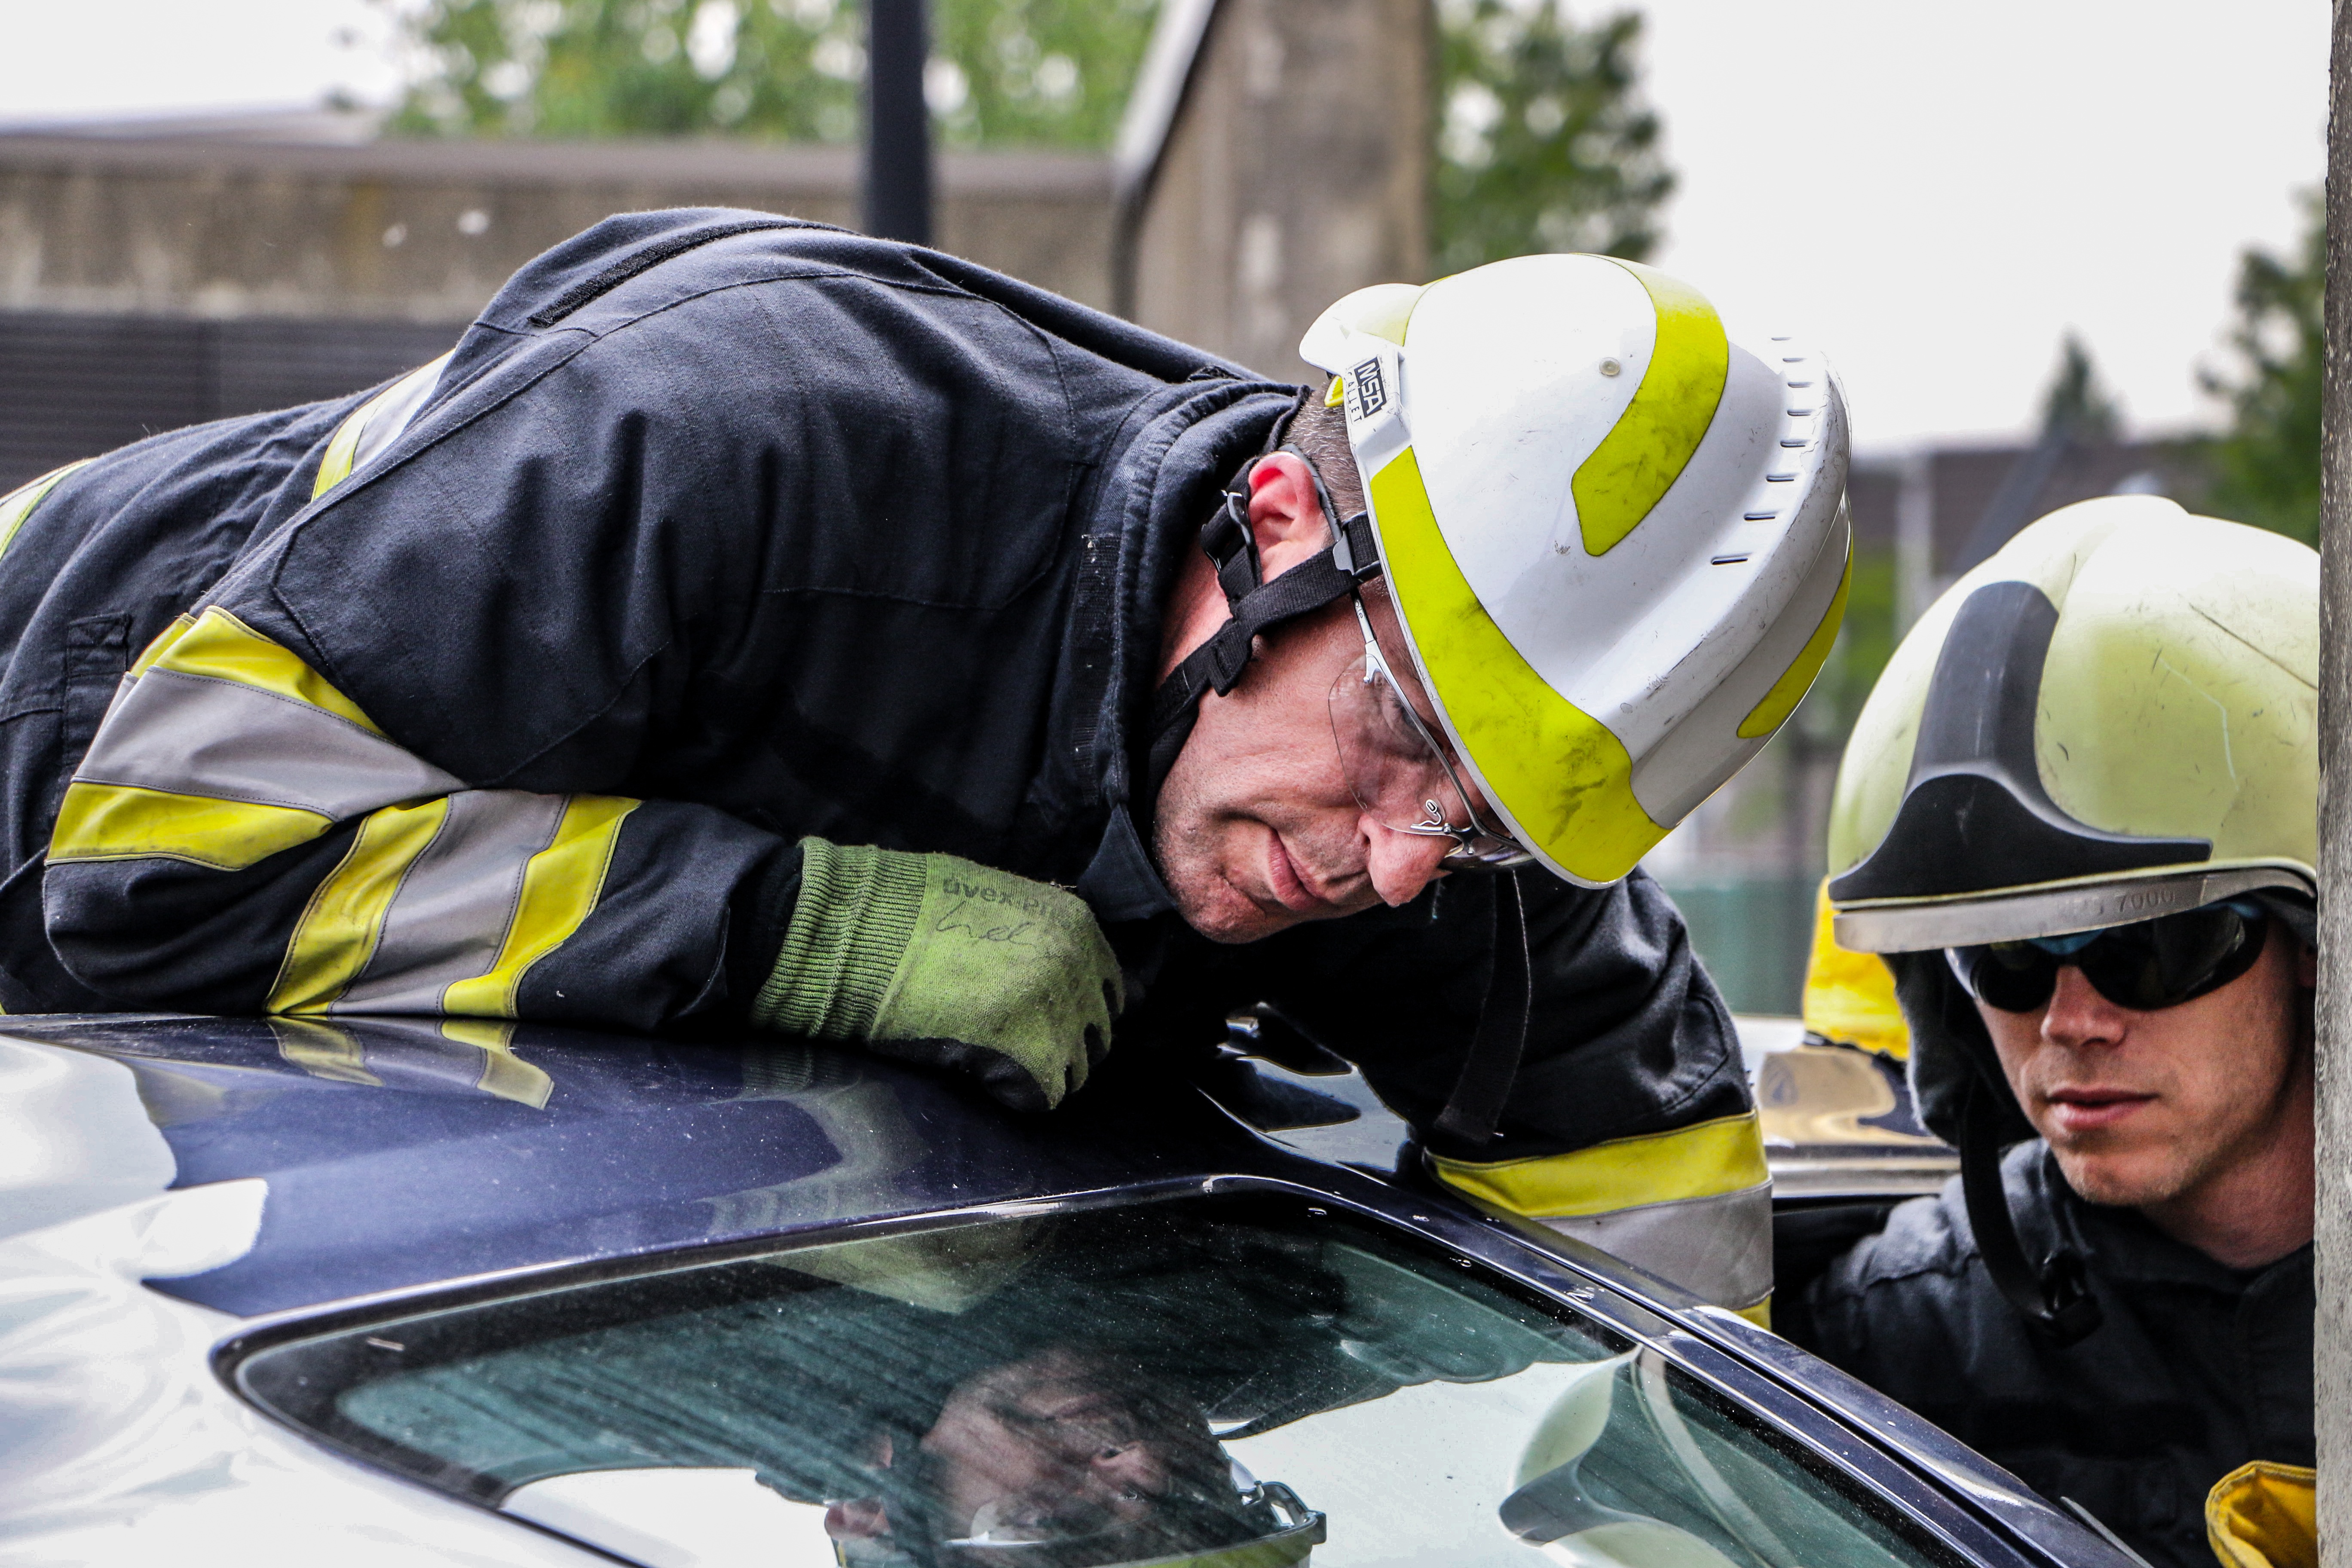
man, person, people, photography, equipment, action, fire, fire department, helmet, police, uniform, accident, job, firefighter, fireman, duty, man appeal